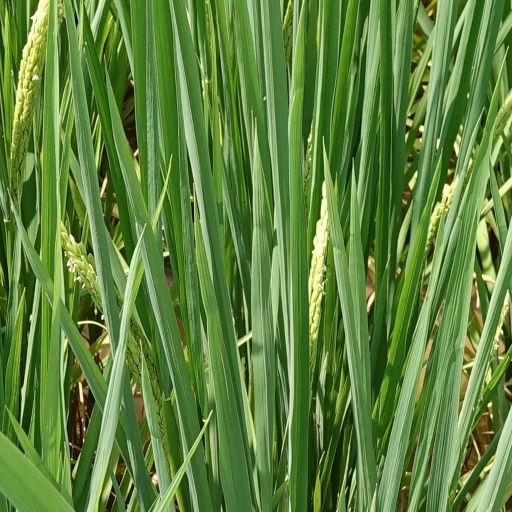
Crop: rice